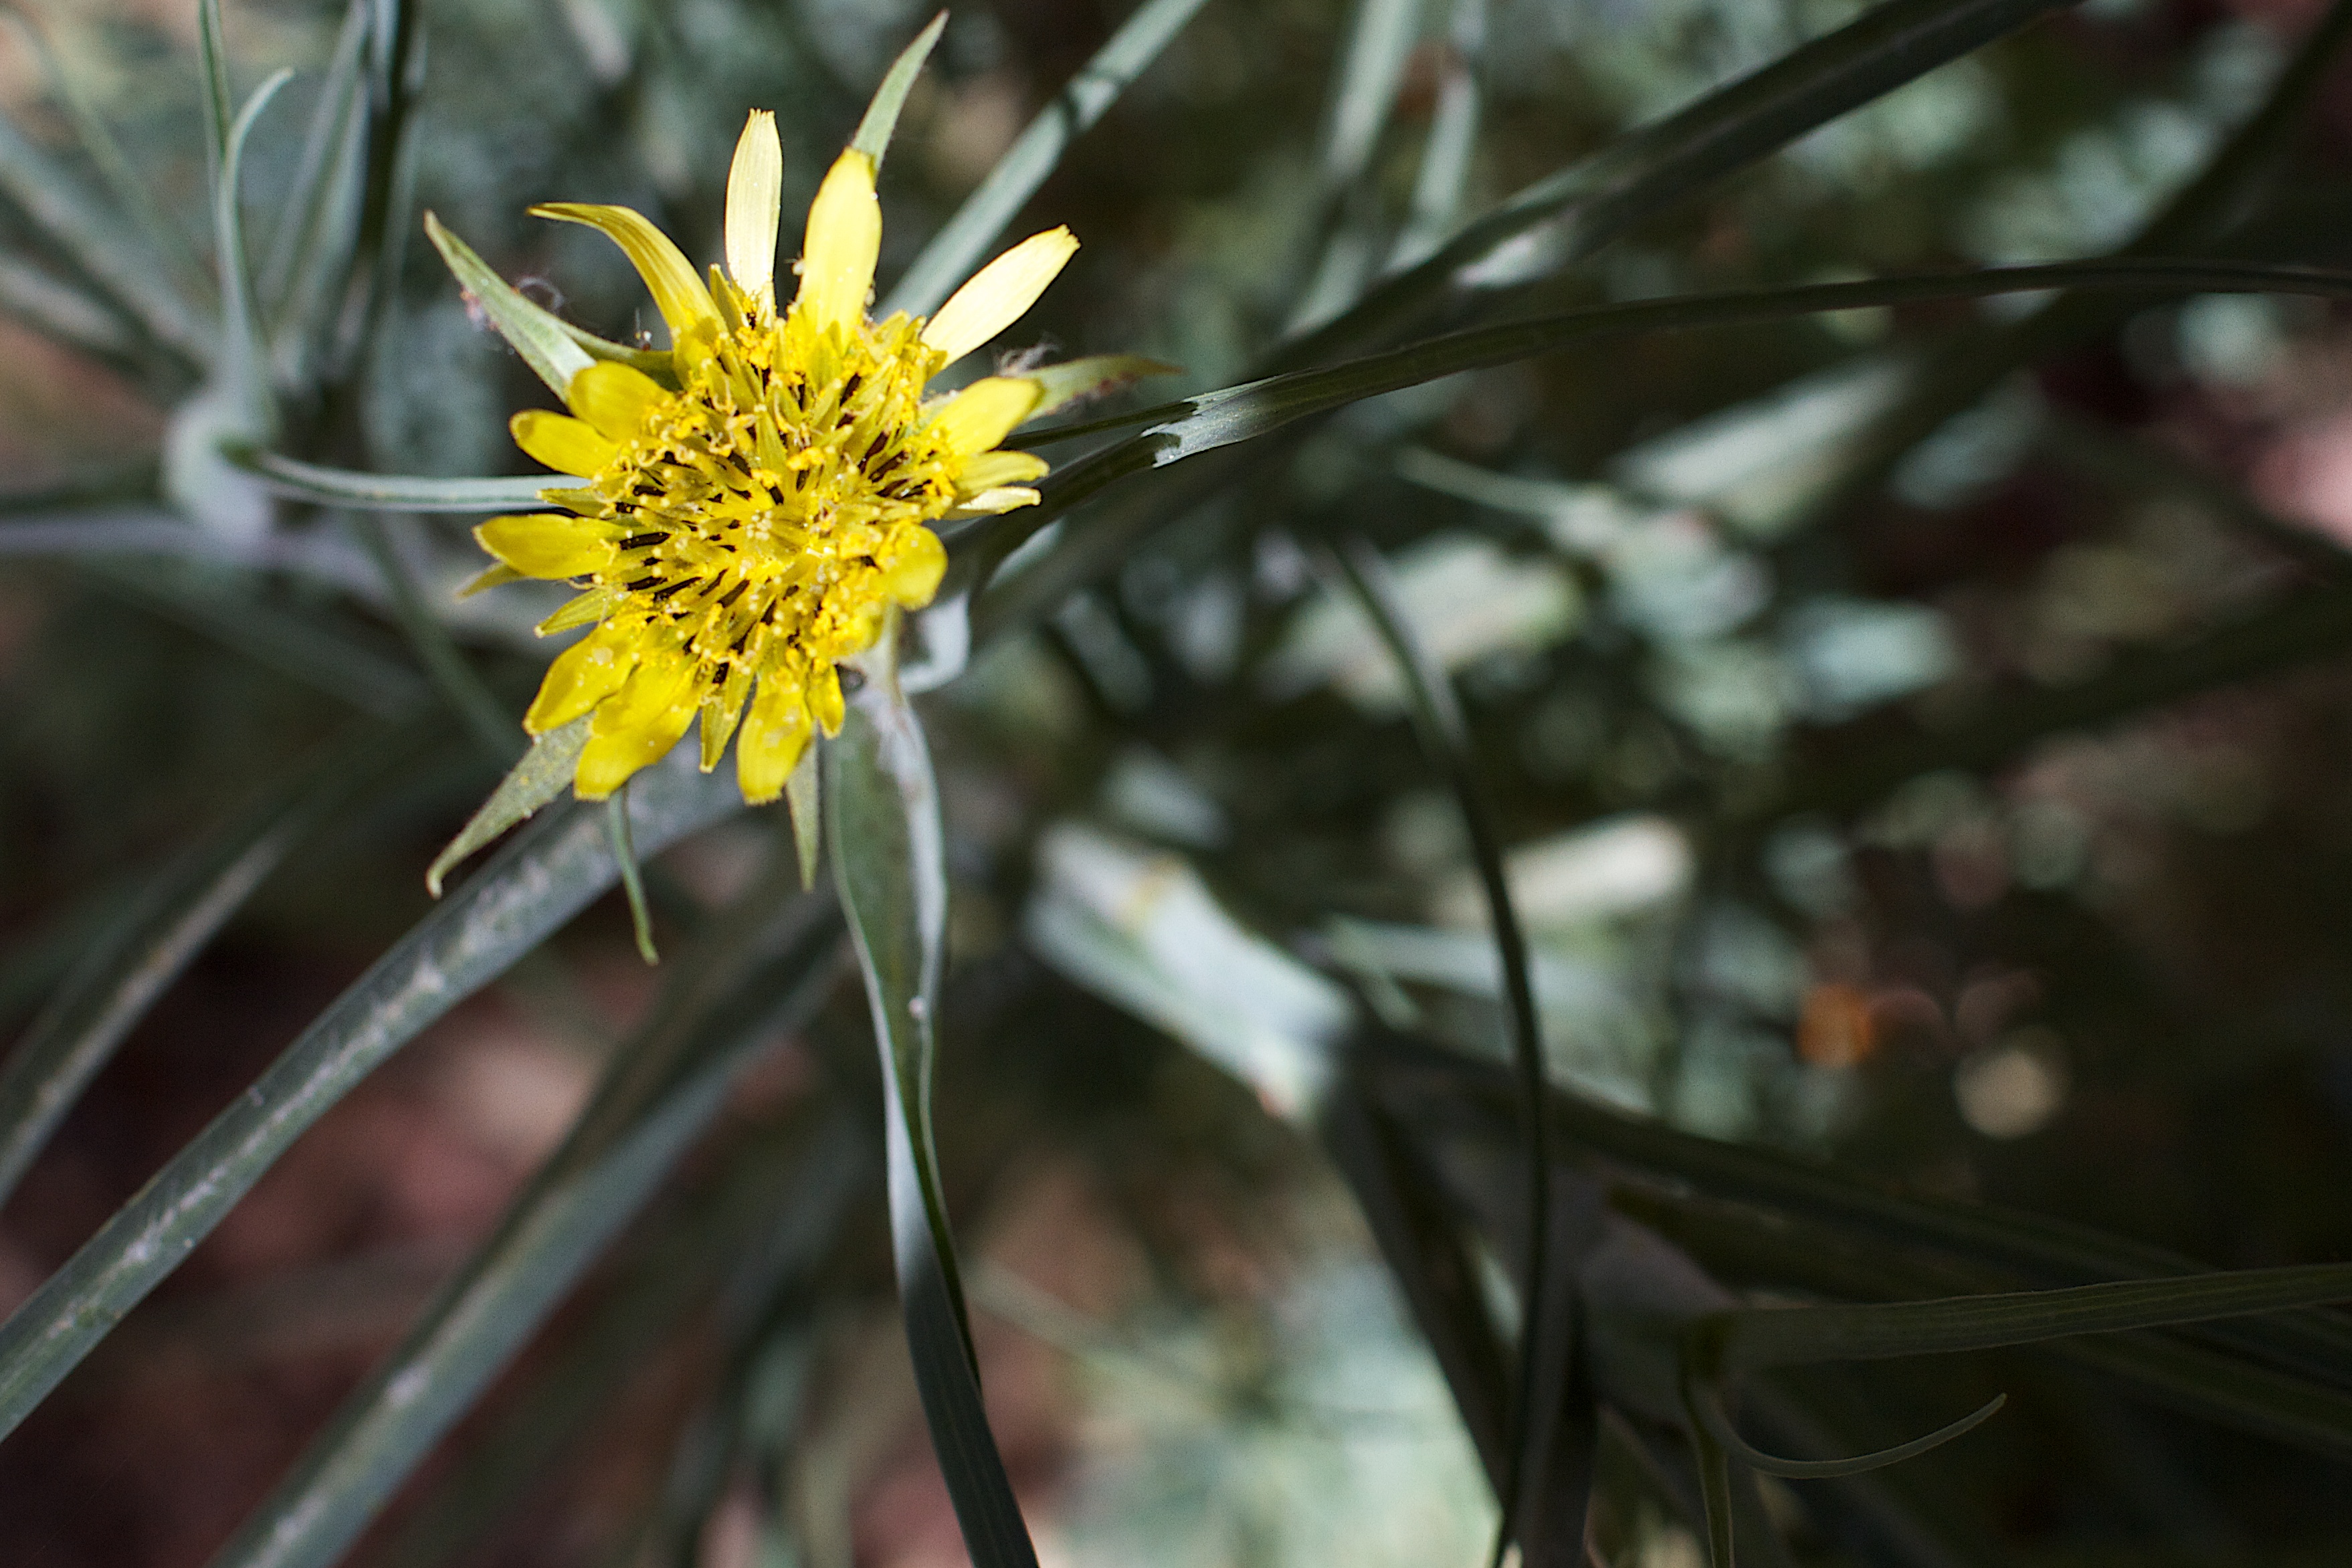
branch, plant, leaf, flower, autumn, botany, flora, wildflower, close up, macro photography, flowering plant, daisy family, plant stem, land plant, thorns spines and prickles